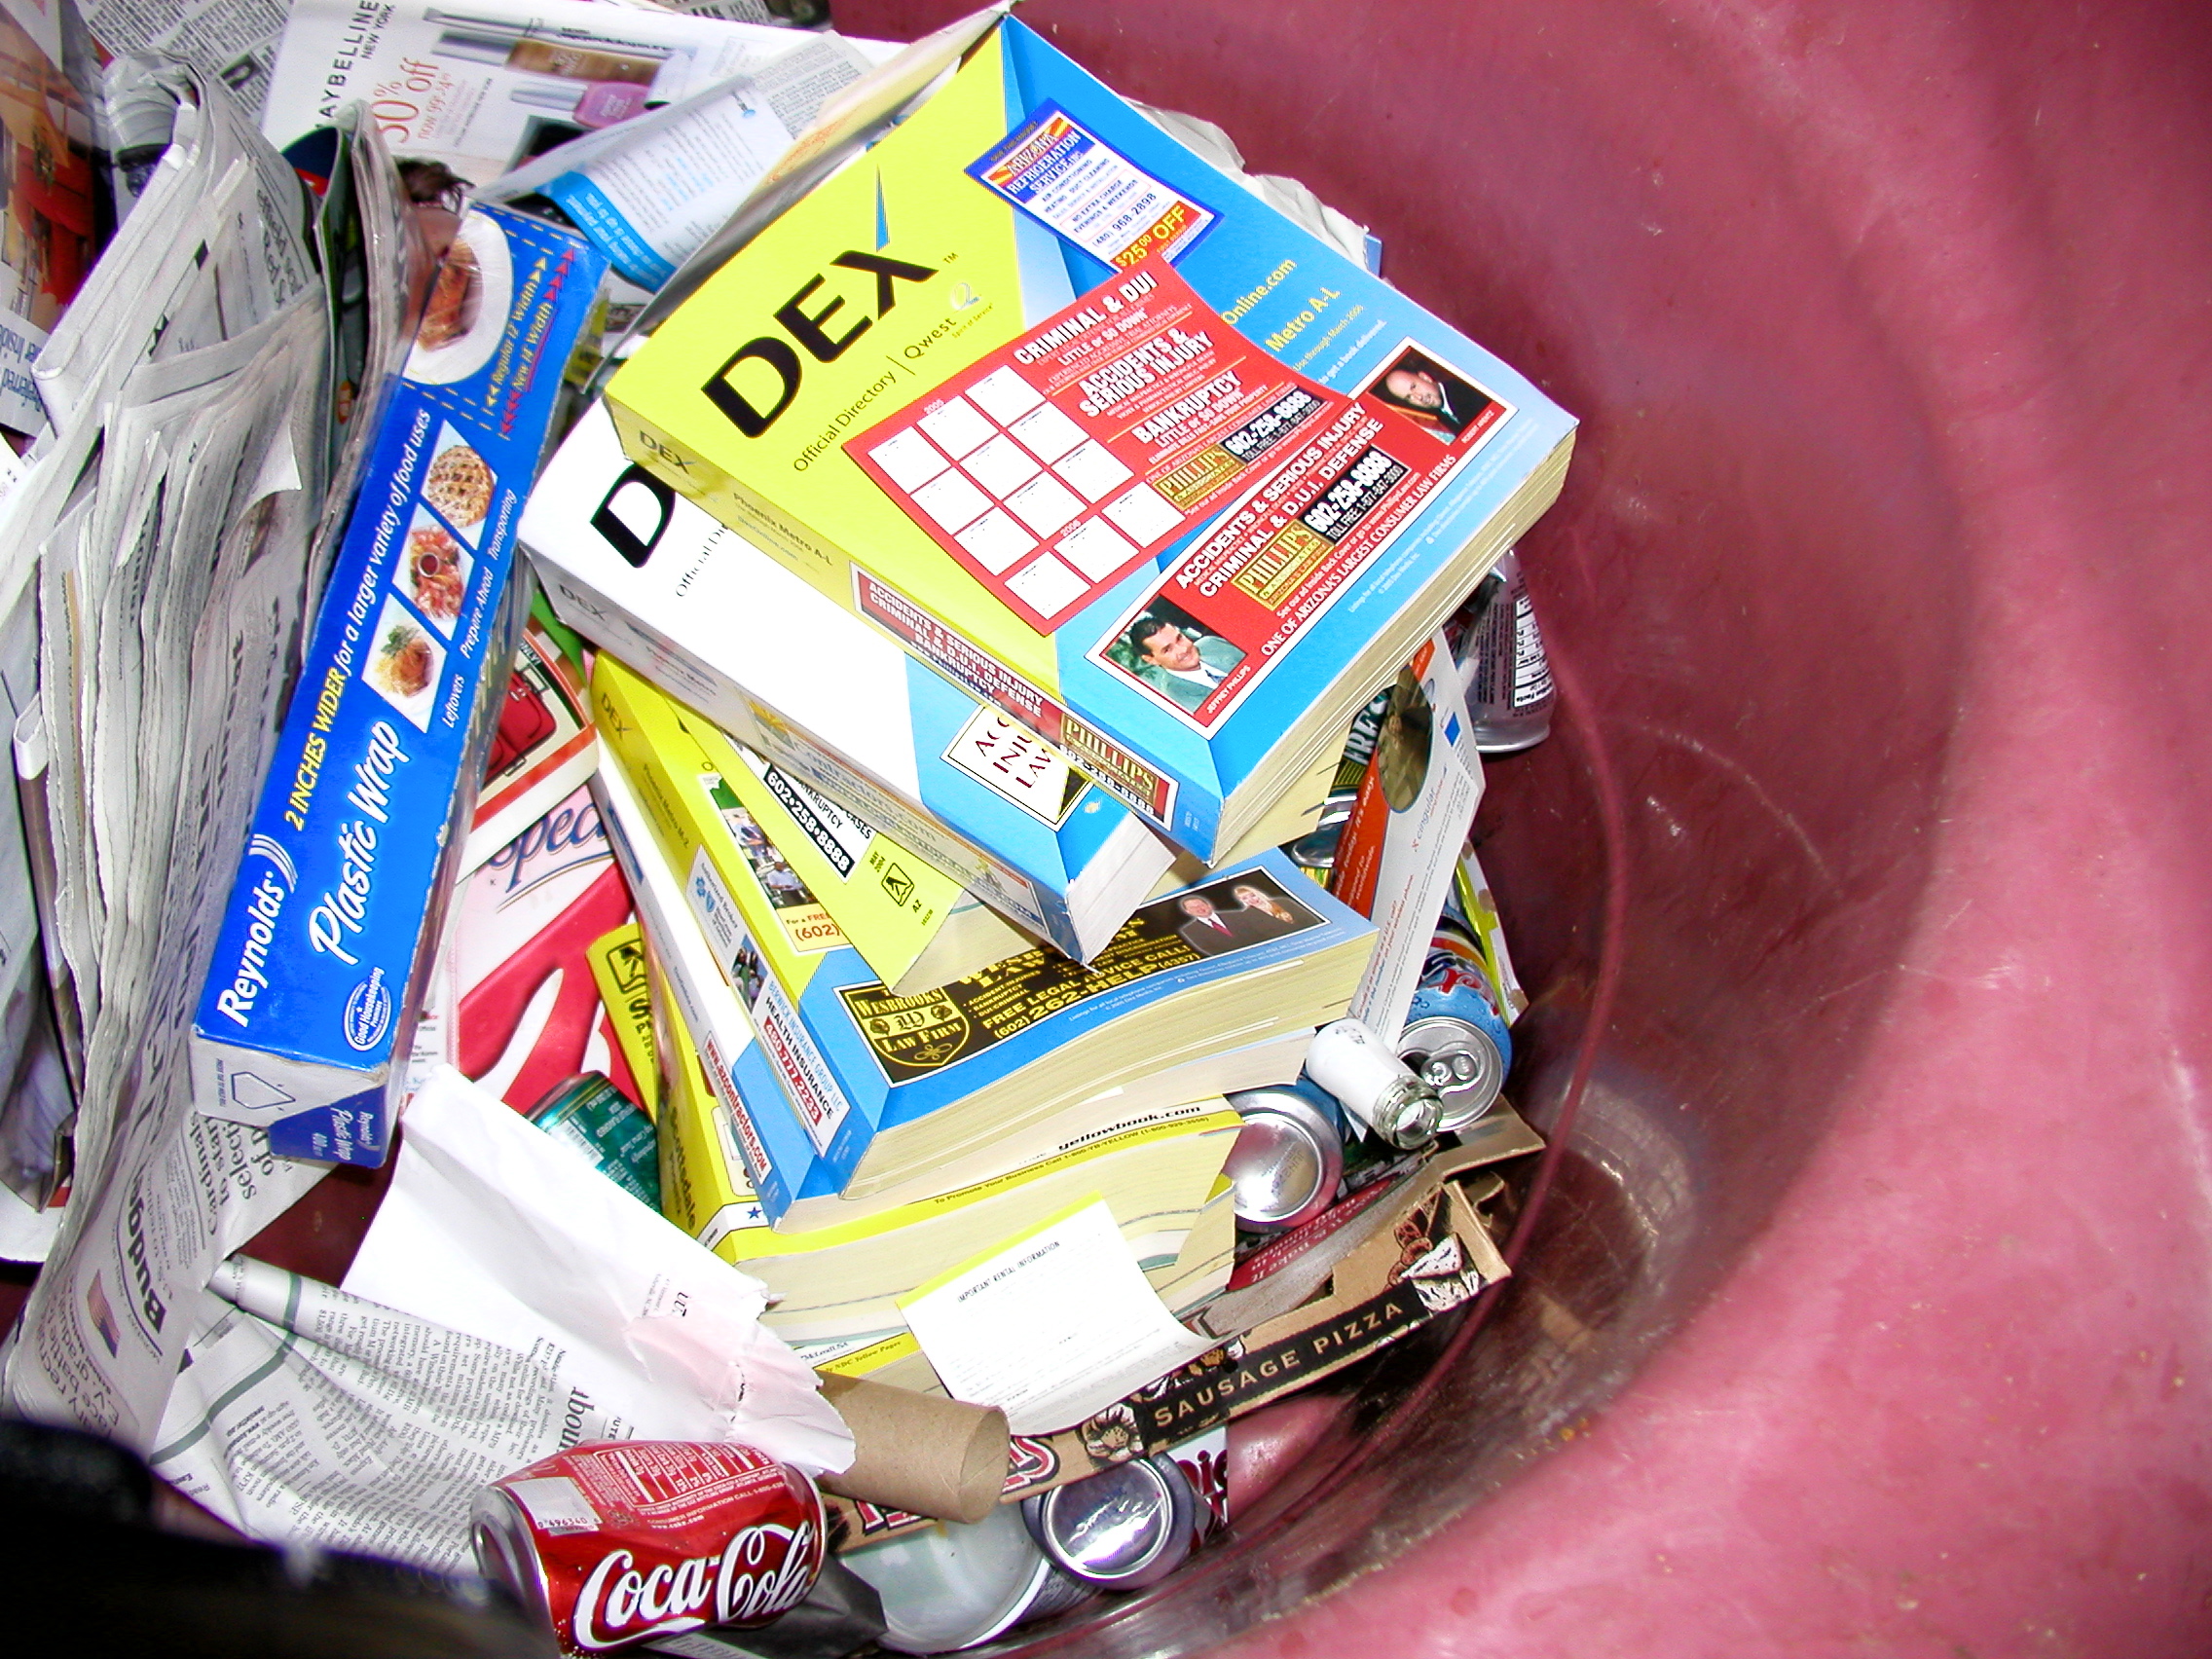
car, vehicle, product, art, recycle